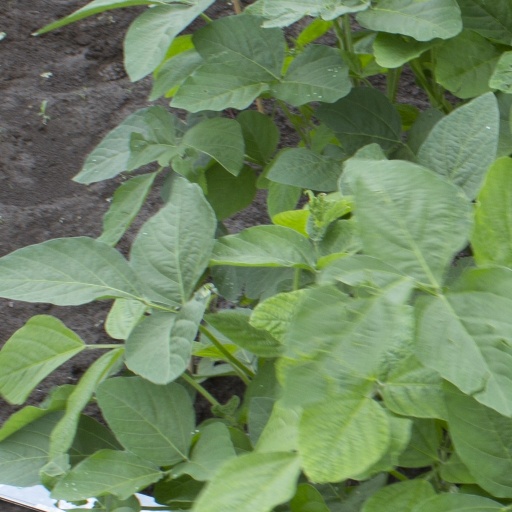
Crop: soybean